Study for a Self-Portrait—Triptych, 1985–86

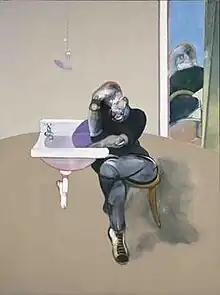
"Self-Portrait", 1973

Study for a Self-Portrait—Triptych, 1985–86 is a triptych painted between 1985 and 1986 by the Irish-born English artist Francis Bacon. It is a brutally honest examination of the effect of age and time on the human body and spirit and was painted in the aftermath of the deaths of many of his close friends. It is Bacon's only full-length self-portrait, and was described by art critic David Sylvester as "grand, stark, ascetic".